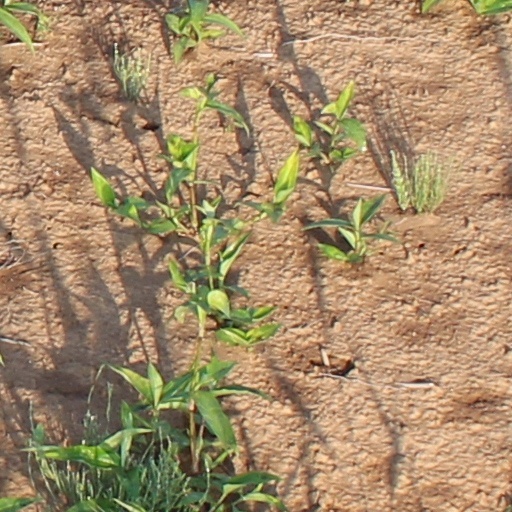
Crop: wheat